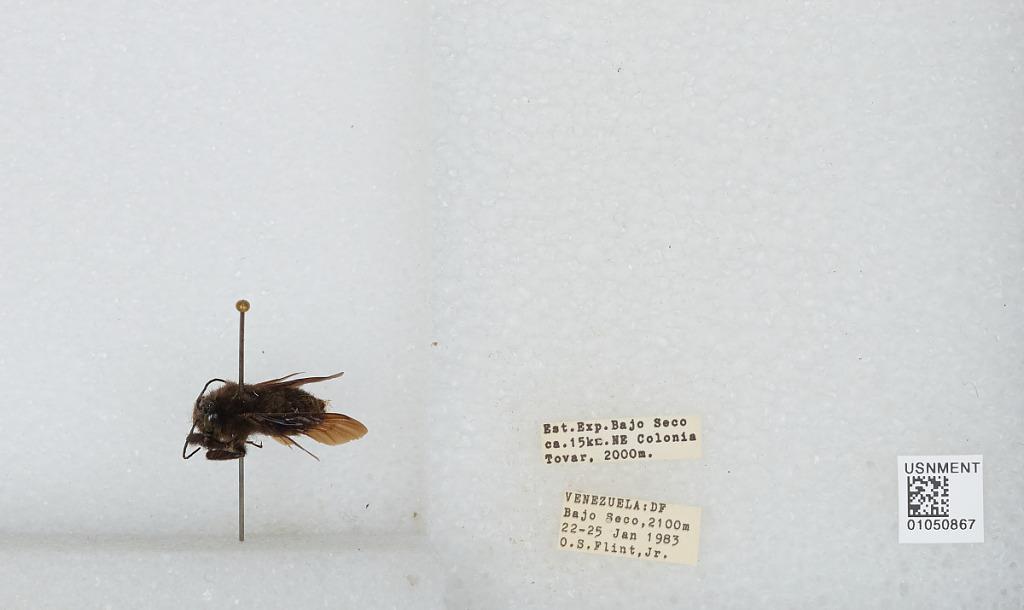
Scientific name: Bombus sp.
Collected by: O. Flint
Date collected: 1983-1-22
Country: Venezuela
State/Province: Vargas
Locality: Bajo Seco, ca. 15 kilometers northeast of Colonia Tovar
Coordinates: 10.4369, -67.2036